Estrid Svendsdatter

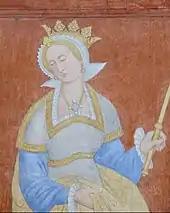
Estrid-Margaret as depicted in the 16th century on a wall in Roskilde Cathedral

Estrid Svendsdatter of Denmark (also known as "Estrith" or "Astrith"; 990/997 – 1057/1073) was a Danish princess and titular queen, a Russian princess and, possibly, duchess of Normandy by marriage. She was the daughter of Sweyn Forkbeard and perhaps Gunhild of Wenden and half-sister of Cnut the Great. By Ulf Jarl, she was the mother of the later King Sweyn II Estridson and Beorn Estrithson. The dynasty that ruled Denmark in 1047–1412 was named after her. Though never a ruler or wife of a king, she was known in Denmark as queen during her son's reign.